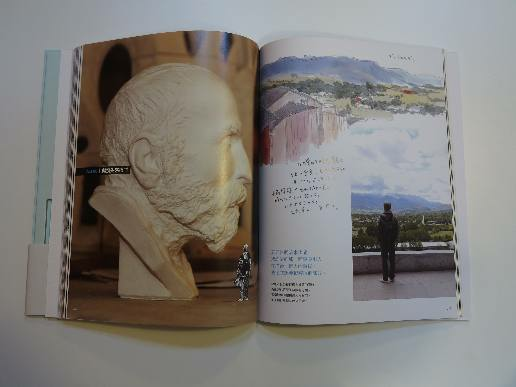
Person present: No